Byzantine Empire under the Justinian dynasty

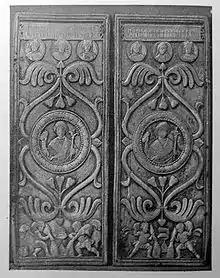
Consular diptych (540) of Justin, son of Germanus, cousin of Justinian

Justin, who was from a Latin speaking province, spoke little Greek and was mostly illiterate. As such, he surrounded himself with more educated advisers, the most notable of which was his nephew, Justinian. Justinian may have exerted great influence on his uncle and is considered by some historians, such as Procopius, to be the real power behind the throne. After his accession, Justin removed the other candidates to the throne; two were executed, and three were punished either with death or exile. Unlike most emperors before him, who were Monophysite, Justin was a devout Chalcedonian Christian. Monophysites and the Chalcedonians were in conflict over the dual natures of Christ. Past emperors had supported the Monophysites' position, which was in direct conflict with the Chalcedonian teachings of the papacy, and this strife led to the Acacian schism. Justin, as a Chalcedonian, and John of Cappadocia, immediately set about repairing relations with Rome. After delicate negotiations, the Acacian schism ended in late March, 519.